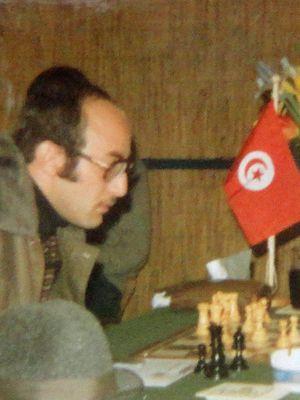
Slim Bouaziz, né le 16 avril 1950 à Tunis, est un joueur tunisien d'échecs, entraîneur d'échecs depuis 2005 et grand maître international depuis 1993.